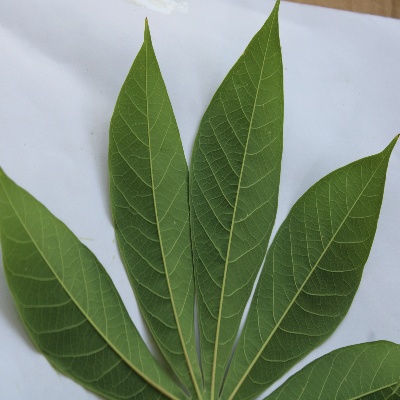
Crop: Cassava
Condition: healthy